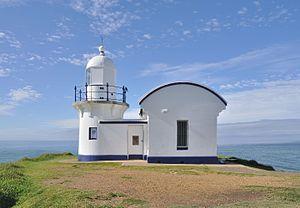
Le phare de Tacking Point est un phare de l'Australie situé dans la Nouvelle-Galles du Sud.